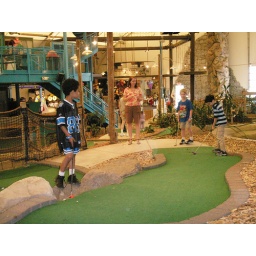
You can see the bungee jumping and the rock wall in the background.